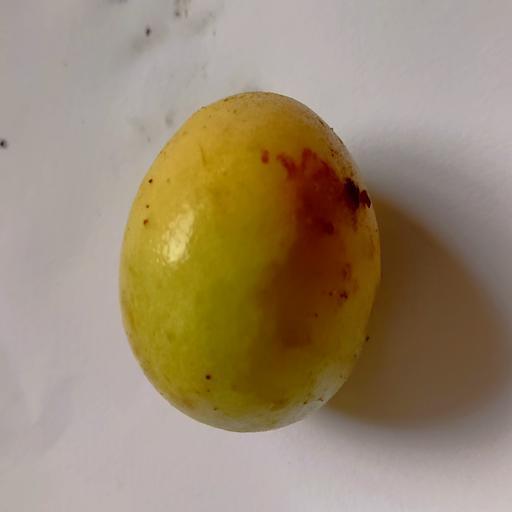
Crop type: Burmese Grape